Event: Ecuador Earthquake
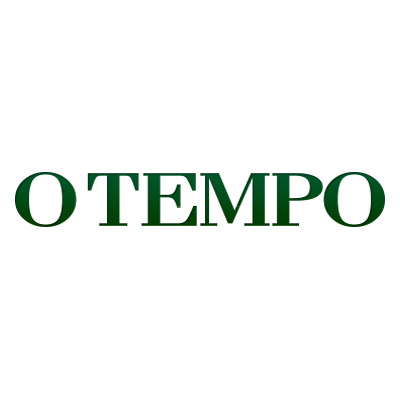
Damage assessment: no_damage